Agonopterix angelicella

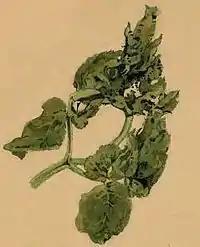
A leaf of "Angelica sylvestris" inhabited by larva

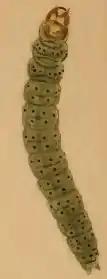
Larva

Forewings rosy-ochreous, costa more rosy, somewhat sprinkled with dark fuscous; first discal stigma black, often minute or obsolete, preceded by a larger similar dot obliquely